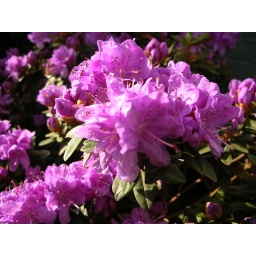
We planted two bushes in our front flower beds and they are blooming! We have green thumbs!